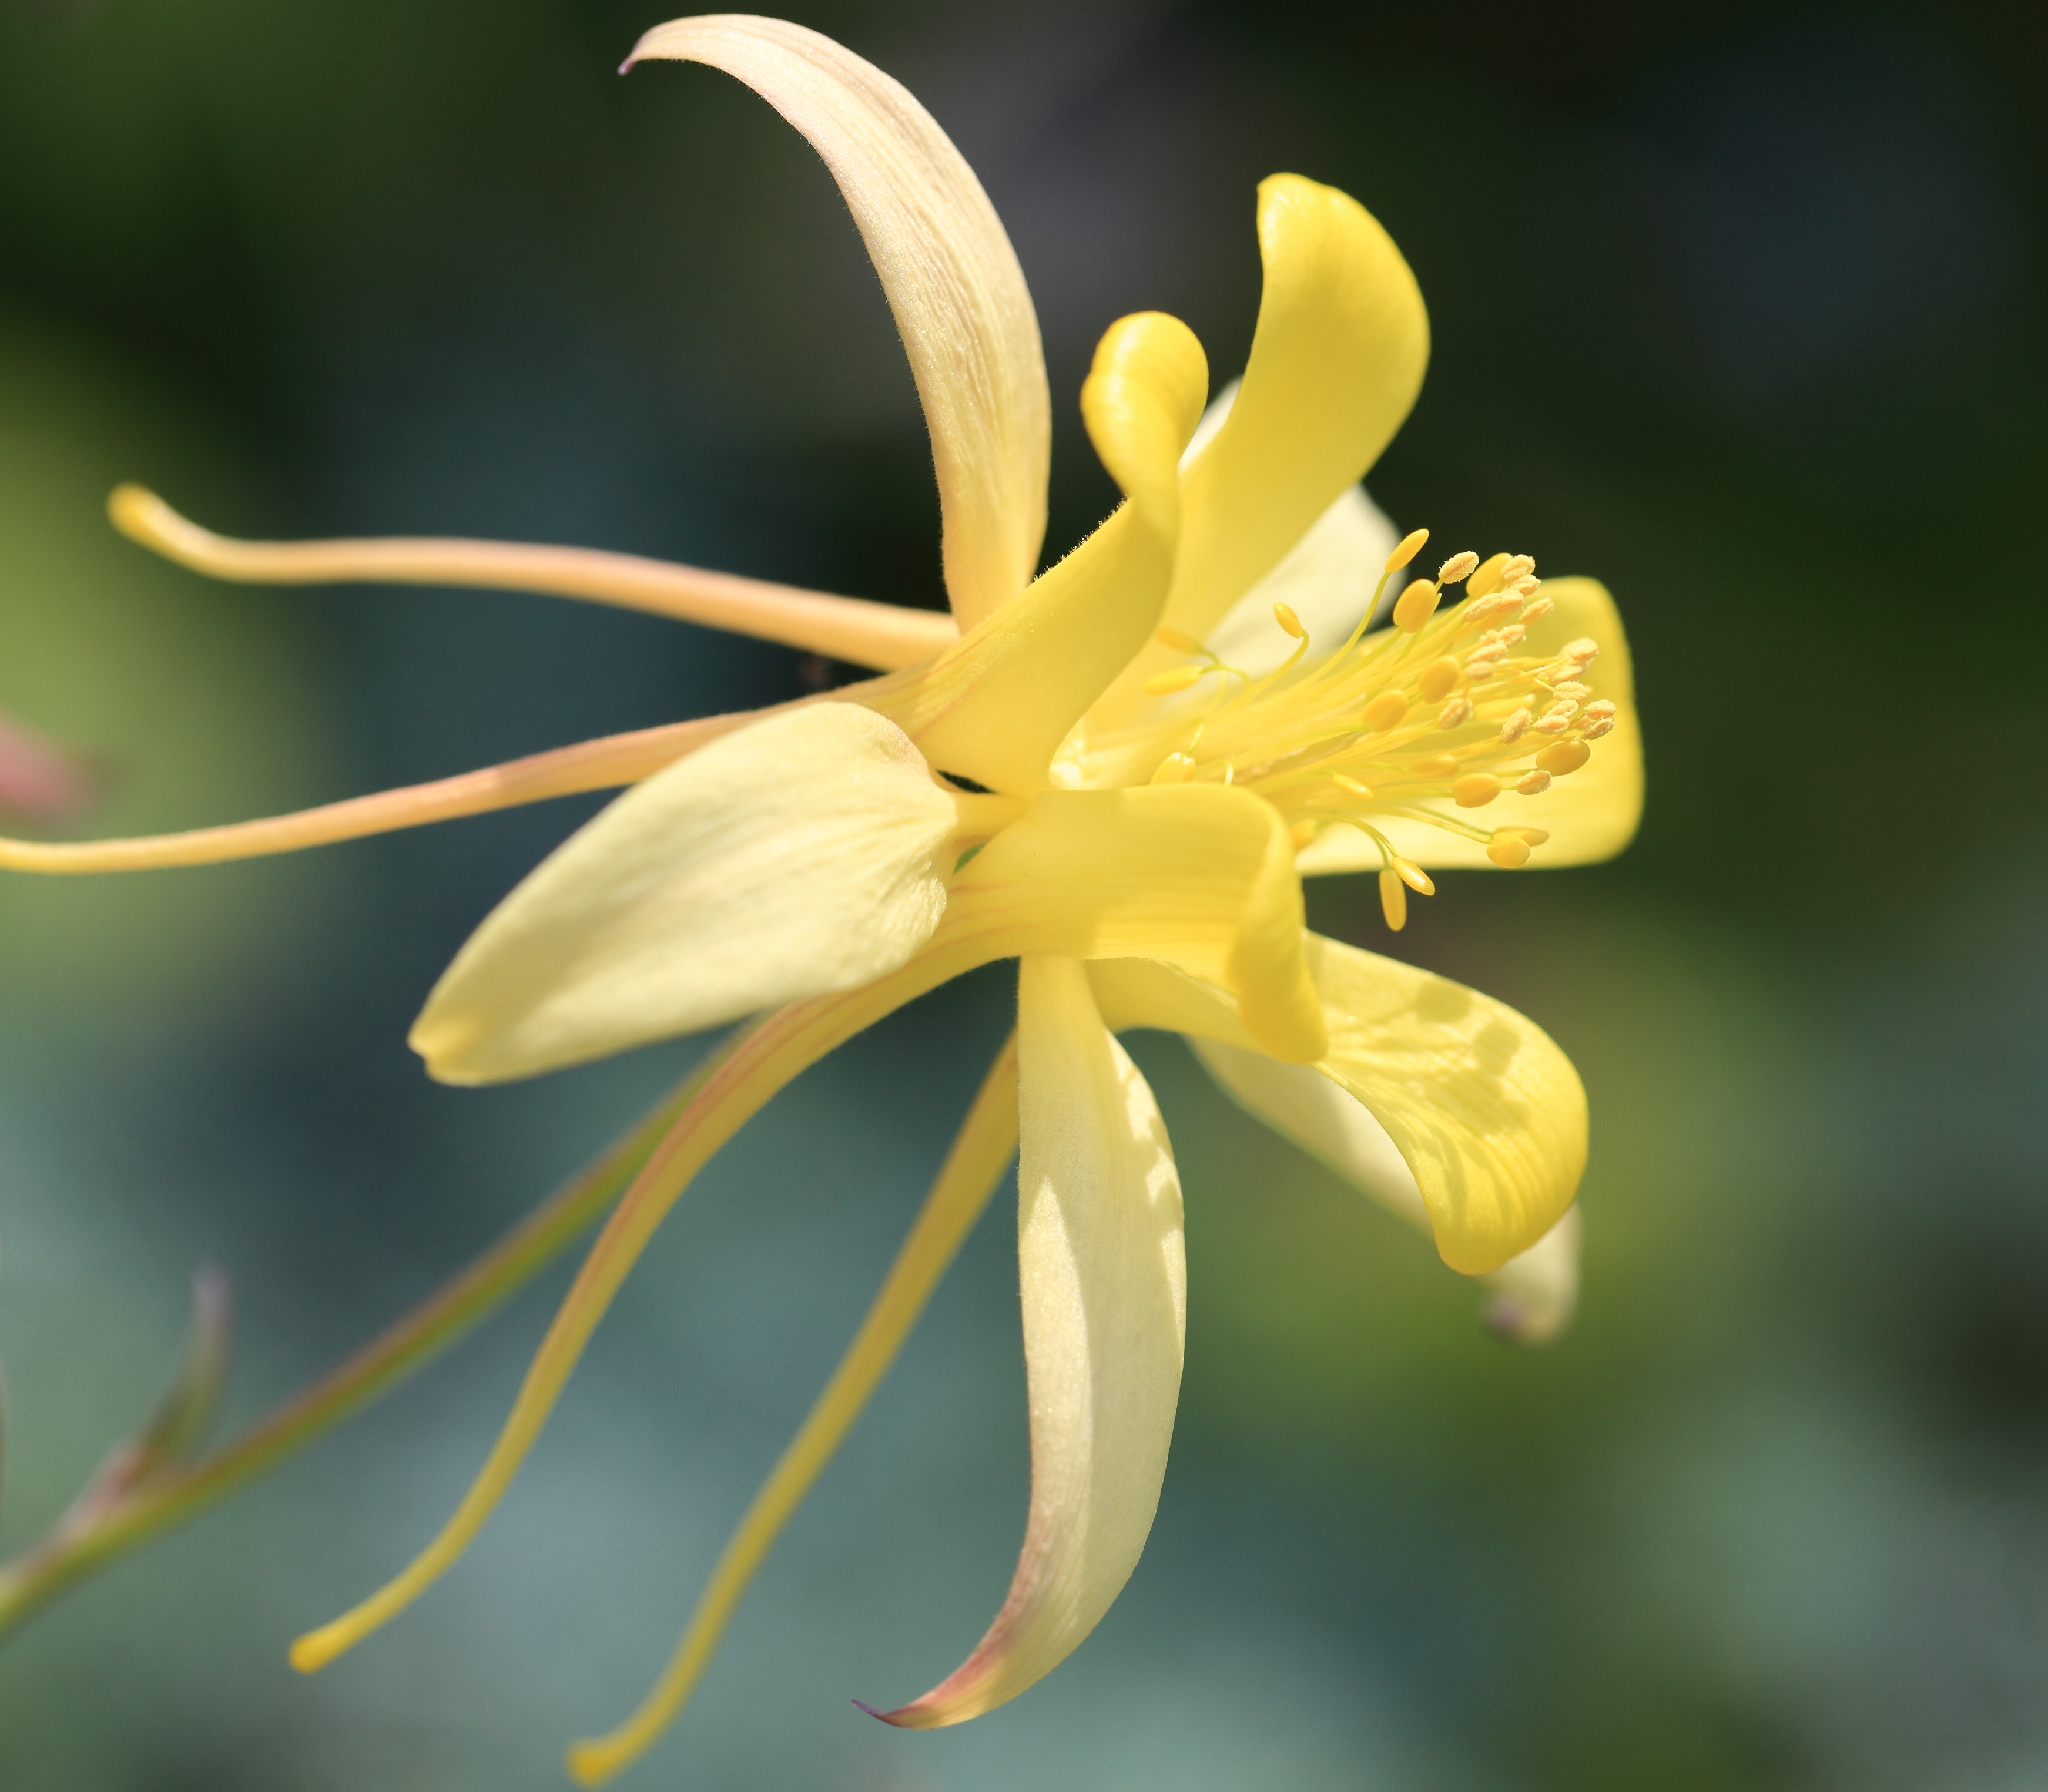
blossom, plant, photography, leaf, flower, petal, high, park, botany, yellow, flora, wildflower, close up, cool image, shrub, tochigi, 5d, hires, markii, hi, res, resolution, mooka, igashira, aquilegia, fancolumbine, macro photography, jasmine, flowering plant, land plant